London (2005 American film)

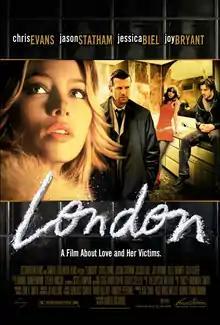
Theatrical release poster

London is a 2005 American romantic drama film written and directed by Hunter Richards. It stars Chris Evans, Jason Statham, Jessica Biel, Joy Bryant, Kelli Garner, and Isla Fisher.